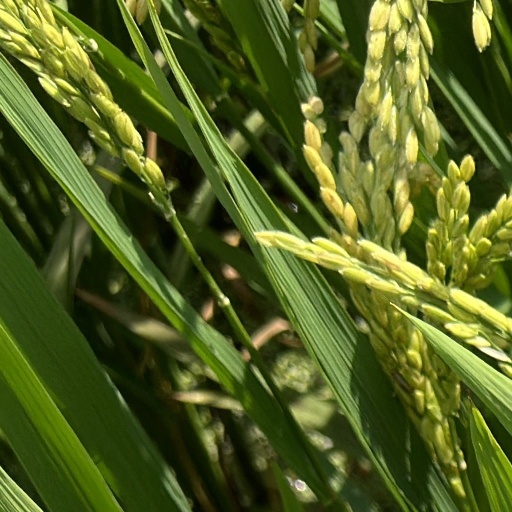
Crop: rice